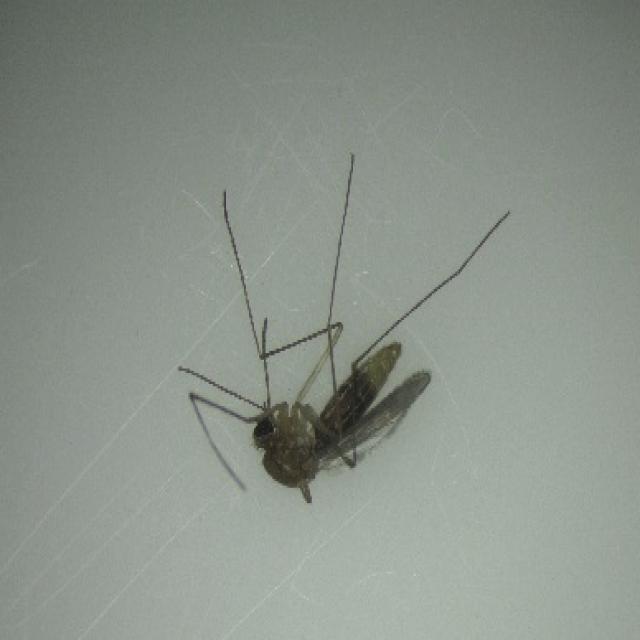
Species: culex_pipiens